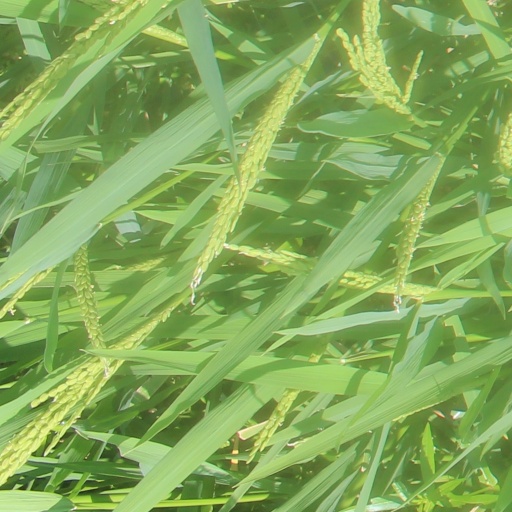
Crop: rice